Olive Fraser

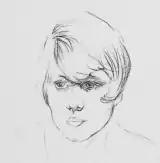
a sketch of her from her papers

Olive Fraser (20 January 19099 December 1977) was a Scottish poet born in Aberdeen. Both her parents emigrated to Australia within a year of her birth, leaving Olive behind with her great-aunt in Nairn. She won the Calder Prize for English verse while studying English at the University of Aberdeen, and the Chancellor's Medal for English Verse at University of Cambridge in 1935, but did not complete her studies at Cambridge for health reasons.